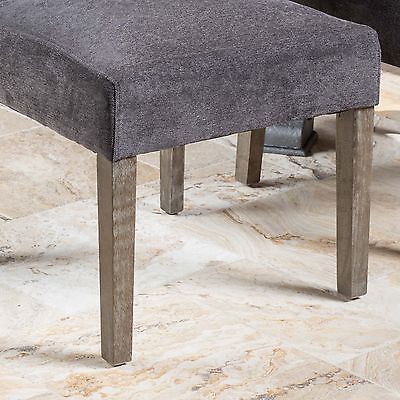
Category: chair